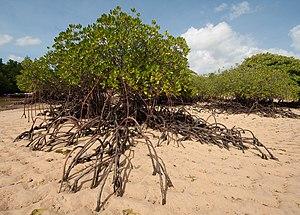
Mangrove sur l'ile de Lombok, Bali.
Lombok est une île volcanique d'Indonésie, située en mer de Bali entre les îles de Bali et de Sumbawa. Elle fait partie des petites îles de la Sonde. Sa superficie est de 4 739 km².